The Embalmer (manga)

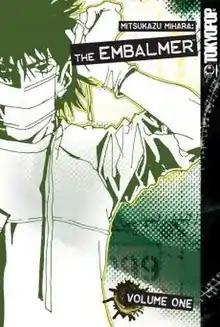
Tokyopop edition of the first volume

is a manga series written and illustrated by Mitsukazu Mihara. It was serialized within the magazine "Feel Young", and was collected into 7 volumes by Shodensha. "The Embalmer" was previously licensed for English release by Tokyopop, and four volumes have been released. The company Hanami has released the complete series in Poland. A 12-episode live-action drama adaption called "Shigeshōshi" was produced and ran on TV Tokyo, Aichi Television Broadcasting, and TVQ Kyūshū; it was later released in a boxset by the company VAP. Two CDs containing music from the series were released in November 2007. A 6-episode WEB show was produced as a spin-off, originally released on the TV Tokyo web page for "Shigeshōshi" and later as part of the "Shigeshōshi" boxset.